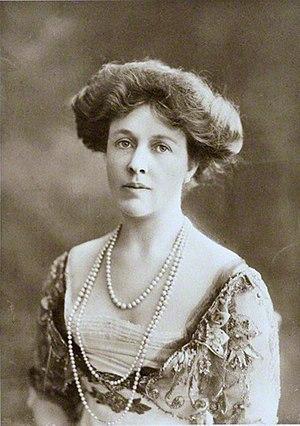
Lady Monica Lilly (Monique Lilly) Bullough est née à Christchurch, en Nouvelle-Zélande, le 7 avril 1869. Sa mère est décédée le lendemain. Elle est la fille aînée de l'aristocrate français Gérard Gustave Ducarel (1838-1916), quatrième marquis de la Pasture et de Léontine Standish (1843-1869). Monique épouse en premières noces Charles Edward Nicholas Charrington, le 19 mars 1889. De ce mariage est née l'année suivante, Dorothea Elizabeth Charrington. Ce mariage est un échec et le divorce est prononcé le 25 mai 1903. Un mois plus tard, Monique Ducarel de la Pasture épouse en secondes noces, Sir George Bullough (1870-1939), 1er Baronnet, à Kinloch Castle, île de Rum, le 24 juin 1903. De cette seconde union, est née le 5 novembre 1906, Hermione Bullough. Monique Ducarel de la Pasture meurt à Newmarket, Warren Hill, Suffolk, Royaume-Uni, le 22 mai 1967, à l'âge respectable de 98 ans.
Hélène de Pérusse des Cars, épouse d'Henry Noailles Widdrington Standish, est née à Paris le 7 août 1847 et morte à Paris le 12 octobre 1933, dans le 16ᵉ arrondissement. Femme du monde, célèbre pour sa beauté, Hélène Standish est une figure familière de la société française et britannique. Elle reçoit dans son salon parisien bon nombre d'artistes de renom et inspire Marcel Proust. Hélène Standish est également une parente de l'écrivain Guy Augustin Marie Jean de Pérusse des Cars, plus connu sous le nom de Guy des Cars.